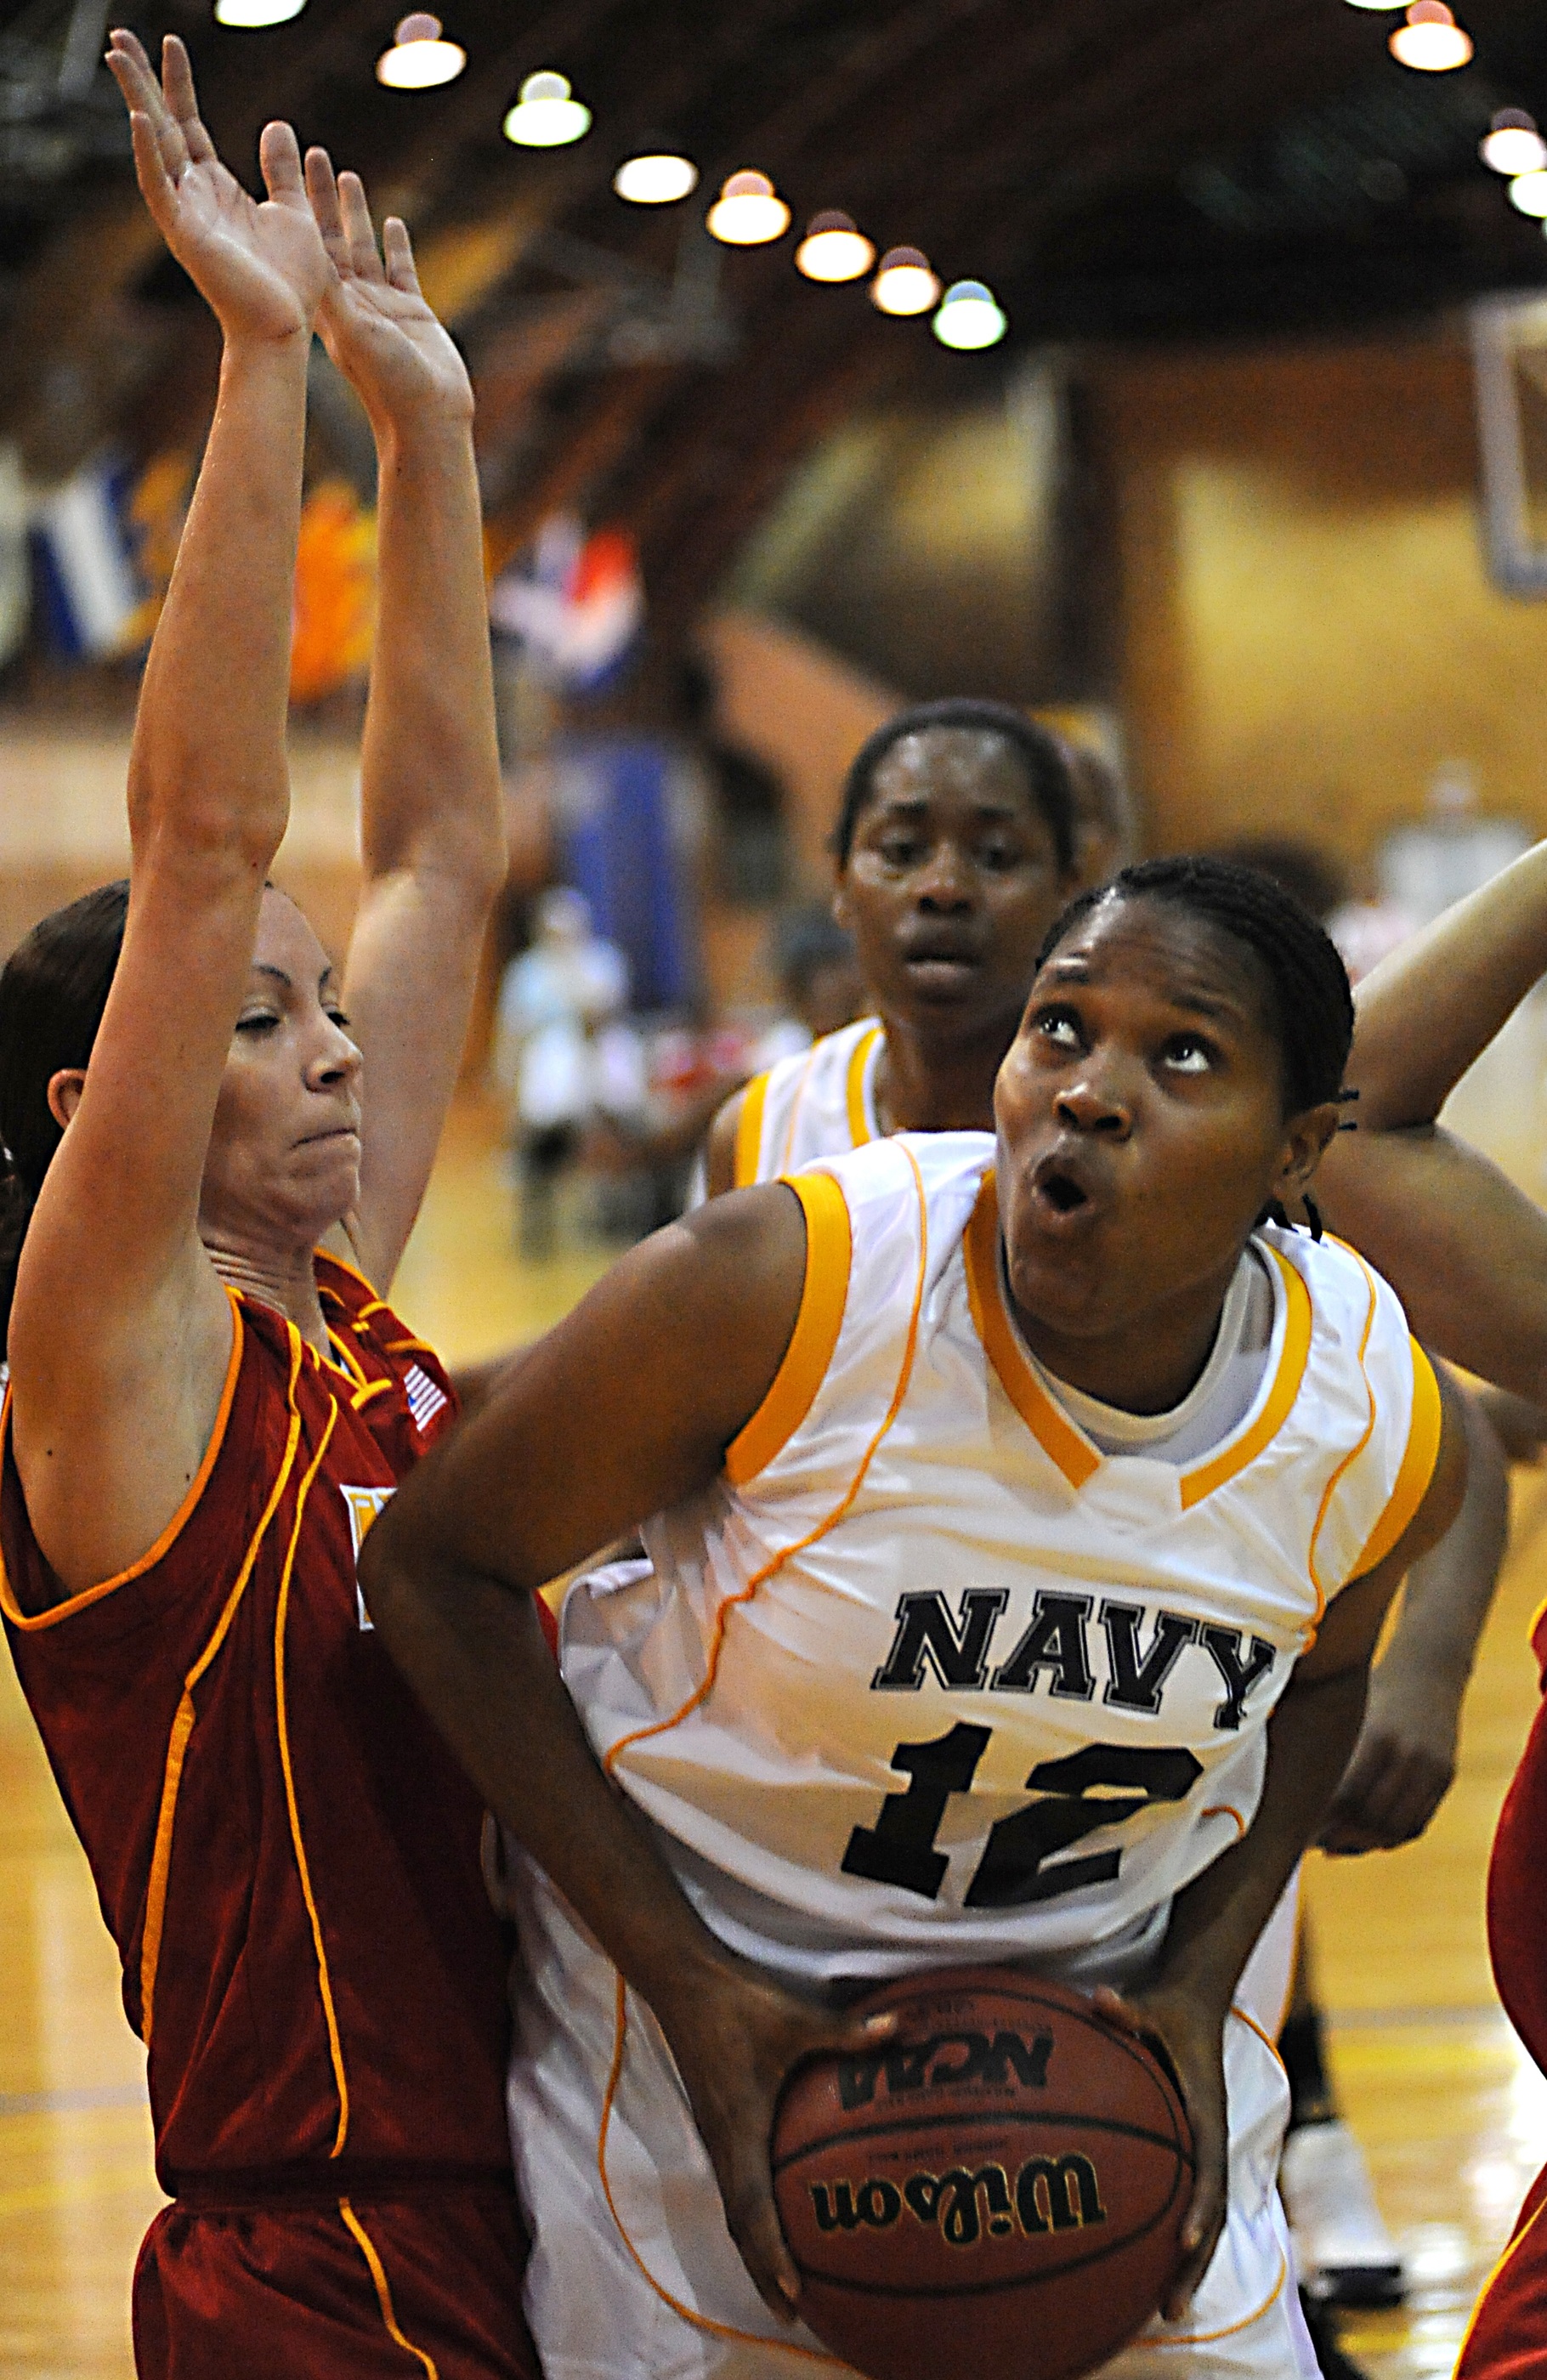
woman, sport, play, female, basketball, fitness, player, gym, competition, sports, ball, uniform, shot, championship, fit, athletics, active, defense, score, ball game, team sport, basketball player, competition event, basketball moves, slam dunk